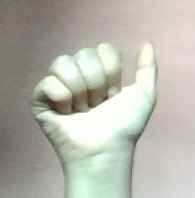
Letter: dhad